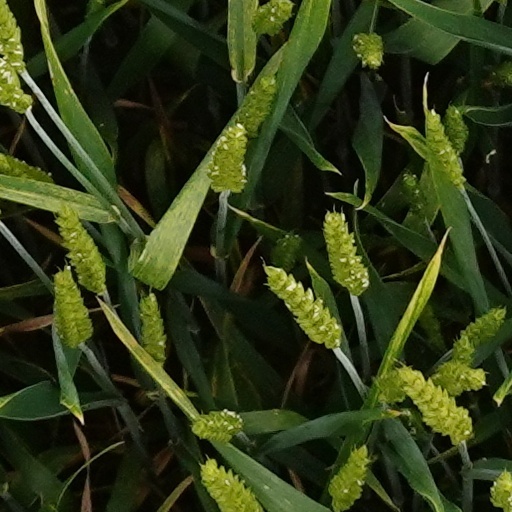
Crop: wheat